Cerrejón Formation

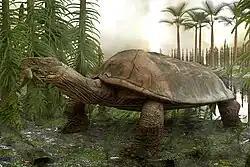
Reconstruction of the giant "Carbonemys cofrinii"

Feeding damage from insects is evident on some of the plant macrofossils from the Cerrejón Formation. One survey of plant macrofossils showed that around half of the studied specimens had been attacked by herbivorous insects. The insects that damaged the leaves were predominantly generalist feeders, unlike modern Neotropical insects that are mainly specialist herbivores. There is no evidence of the elevated insect-feeding diversity or host-specialized feeding associations that are seen in later Neotropical forests. The insect diversity in the Cerrejón Formation is low in comparison to the diversity of insects in Neotropical rainforests today, and it is likely that leaf damage was made by relatively few species.